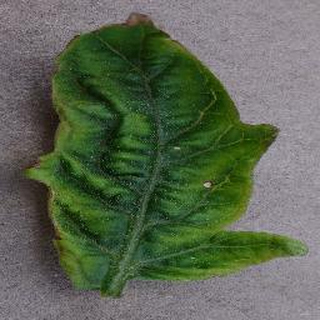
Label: tomato_yellow_leaf_curl_virus